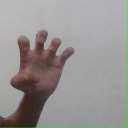
अक्षर: झ